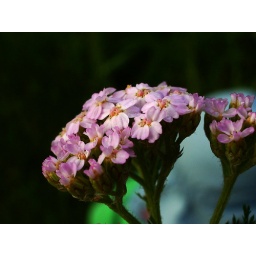
I found this near by our summer house... Normally this flower is white but now I seeing couple purple unit.